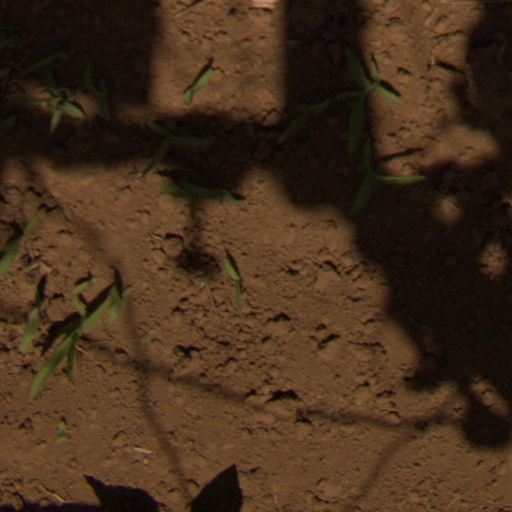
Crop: Jerusalem artichoke